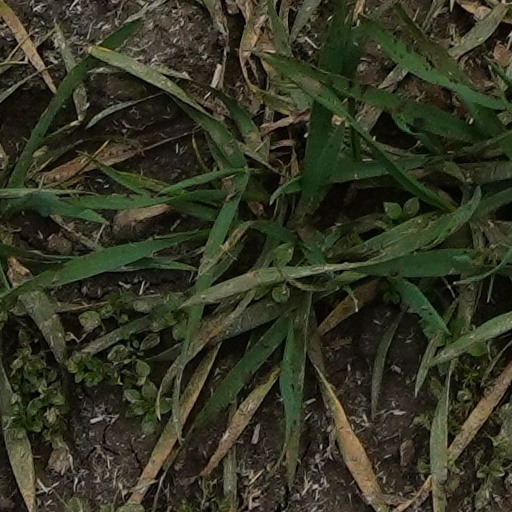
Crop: wheat